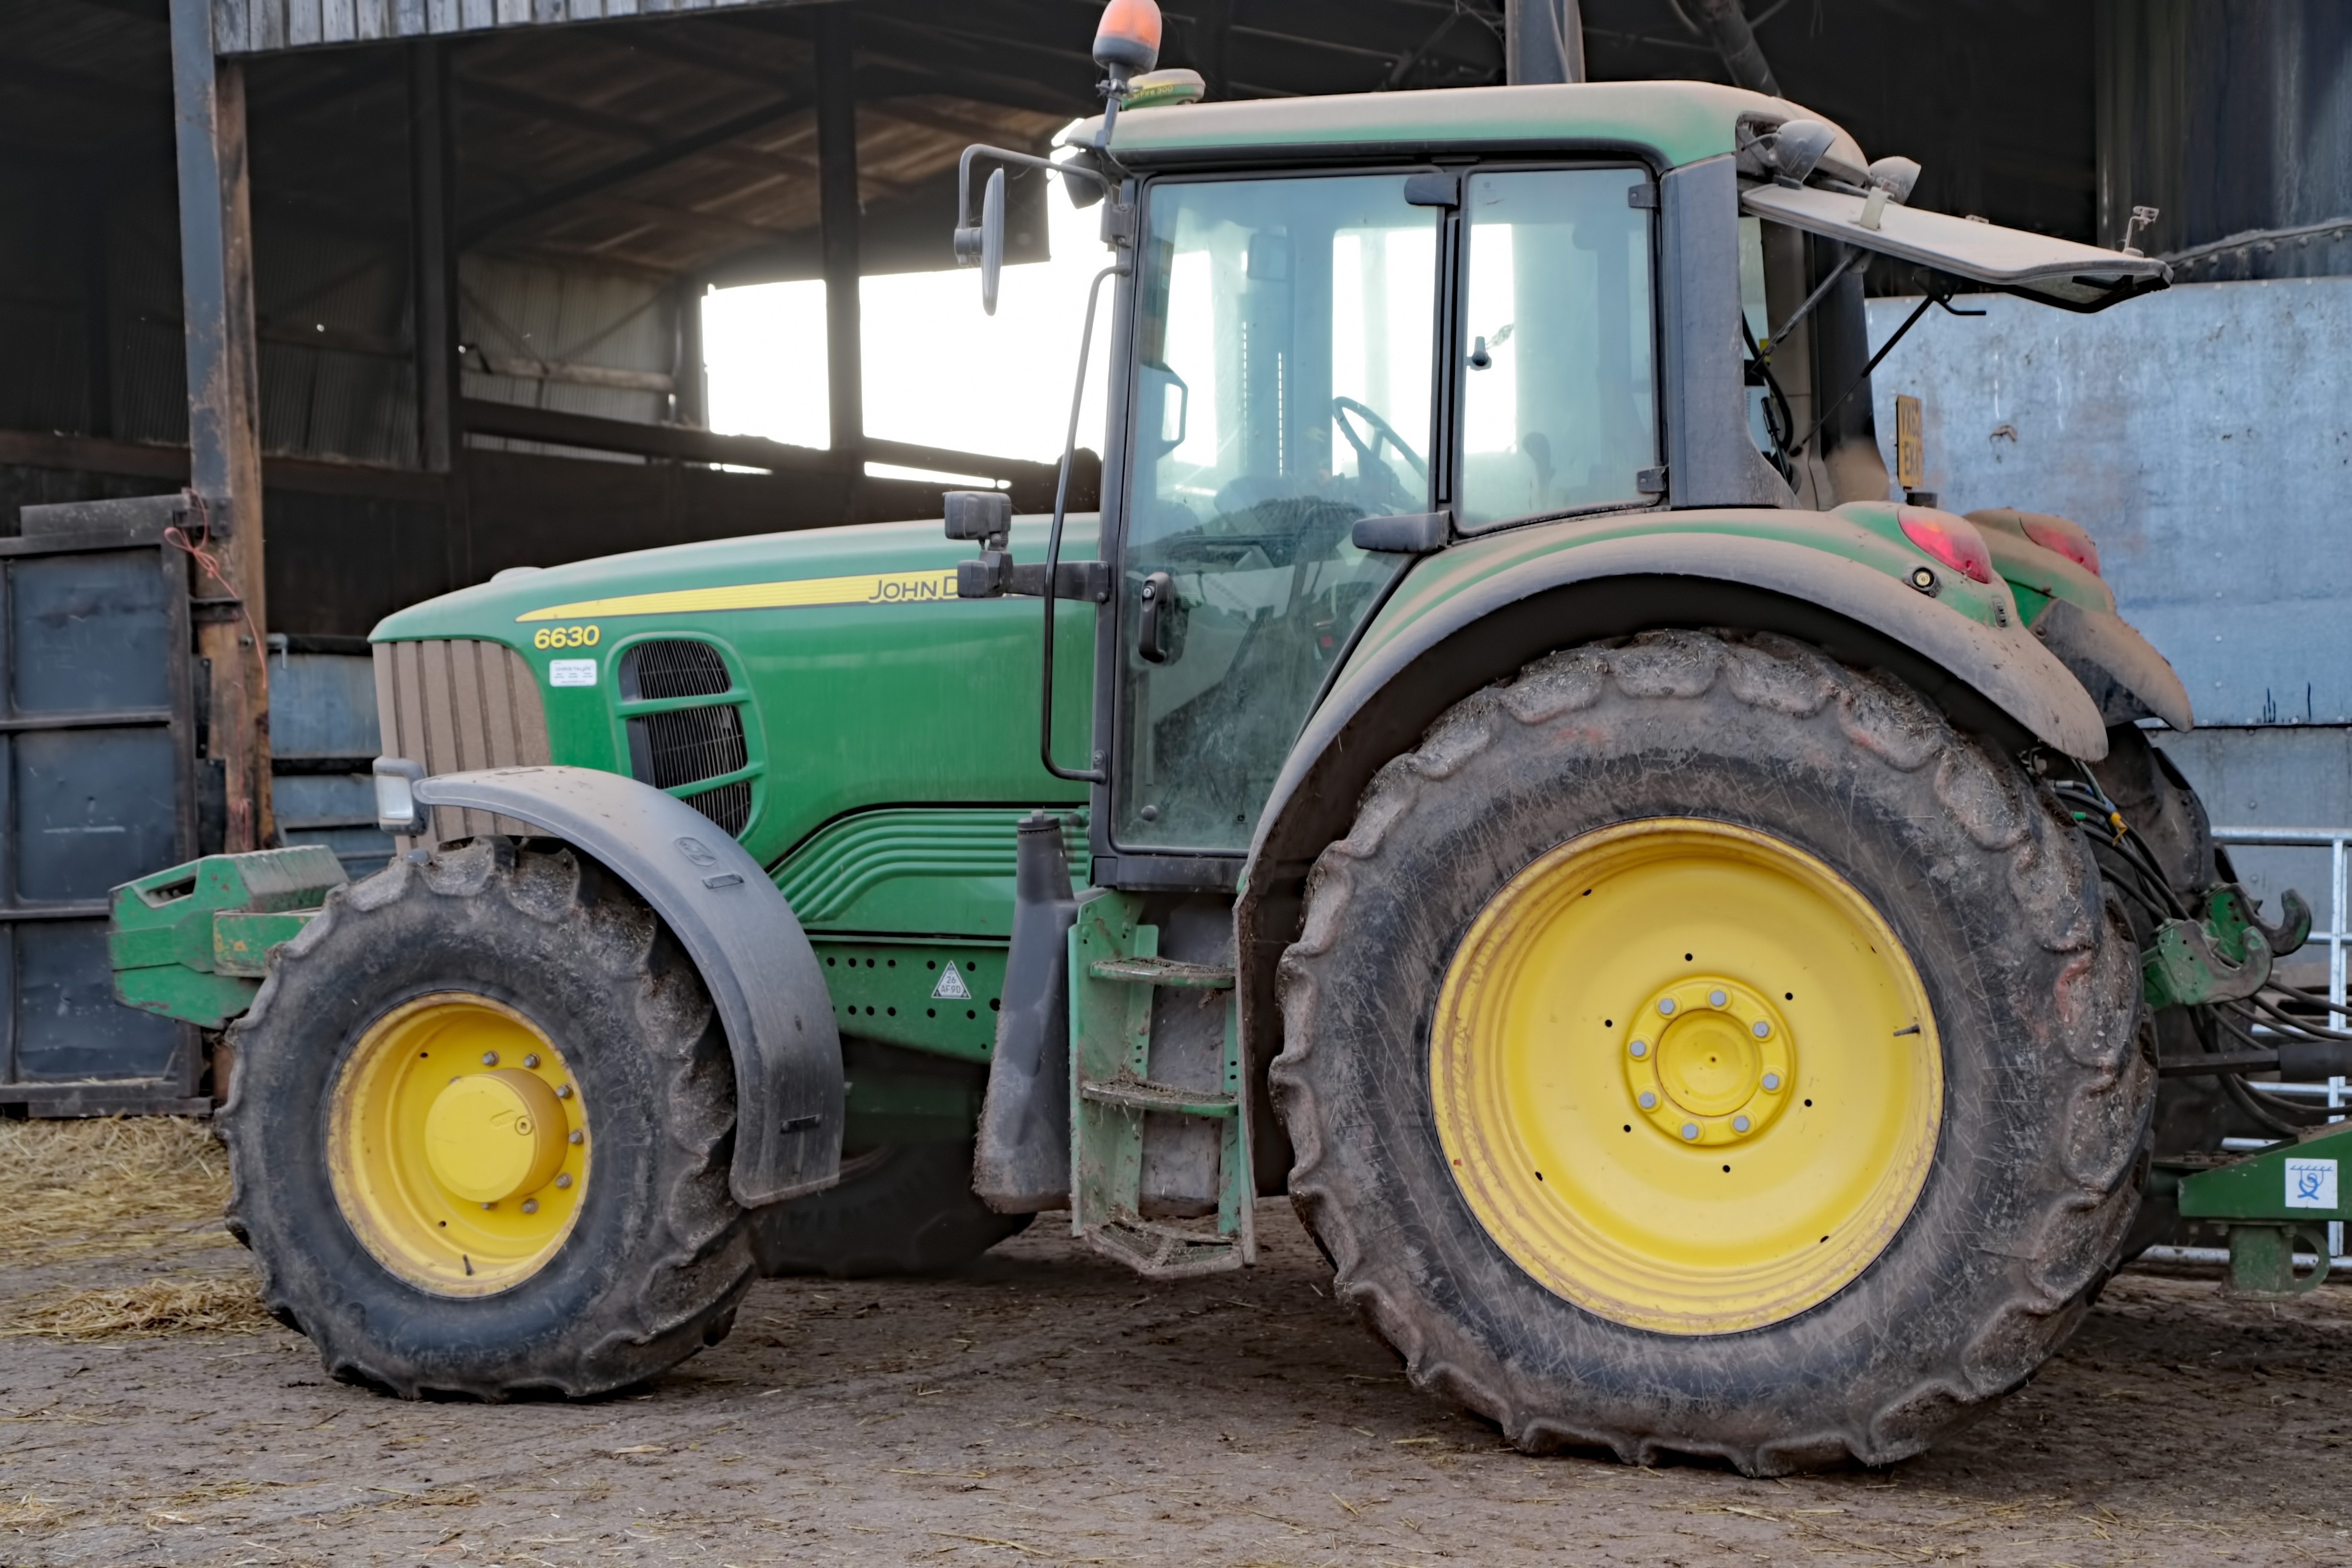
tractor, field, farm, rural, farming, harvest, vehicle, crop, ranch, agriculture, modern, farmer, agricultural, agricultural machinery, land vehicle